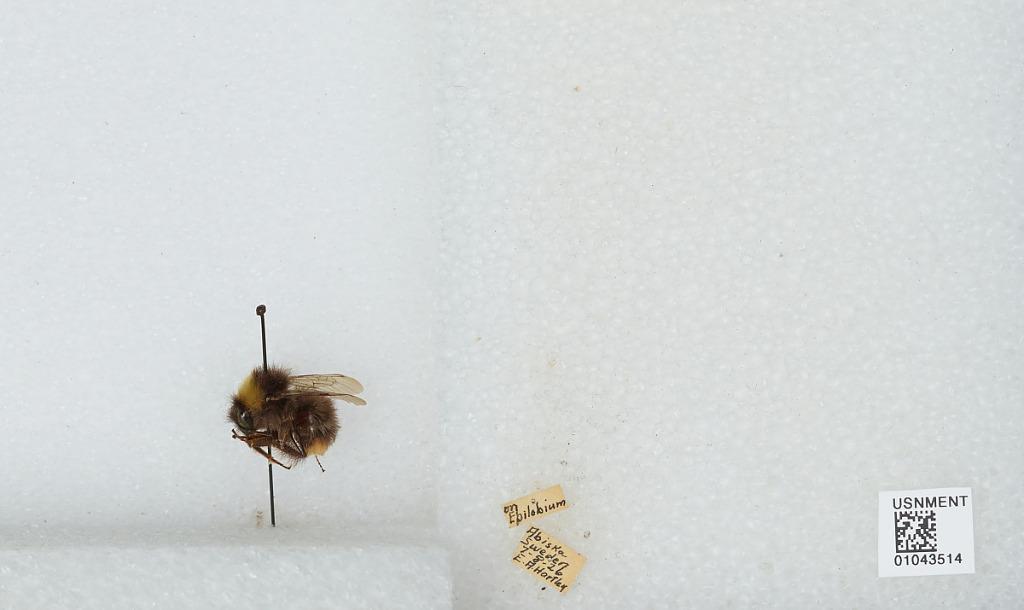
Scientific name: Bombus sp.
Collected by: E. Hartley
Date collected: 1926-8-7
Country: Sweden
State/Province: Norrbotten
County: Kiruna
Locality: Abisko
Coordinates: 68.35, 18.82